Agricultural show

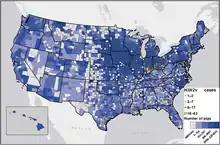
Geographic distribution of influenza A (H3N2) cases (July–Sept 2012)

Certain populations at agricultural fairs are at increased risk of developing serious complications after swine influenza exposure. For instance, pregnant women are more susceptible to swine influenza and have been shown to have increased rates of swine influenza mortality relative to the general population. Similarly, adolescents, infants, and those with serious medical comorbid conditions have disproportionately high rates of mortality with swine influenza. This is concerning as over 3.5 million children in the United States participate in youth agricultural programs every year.